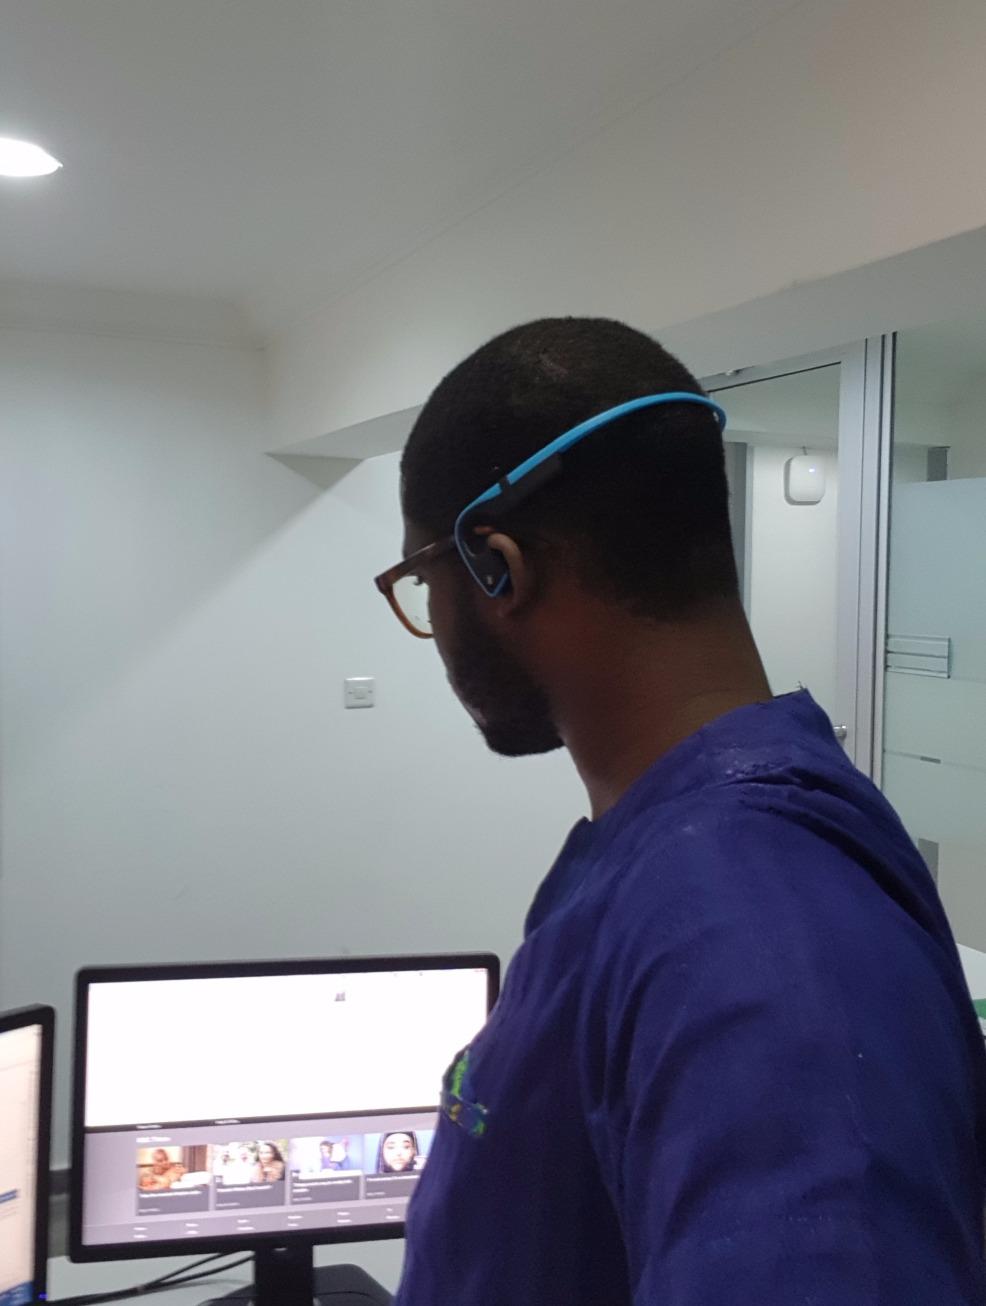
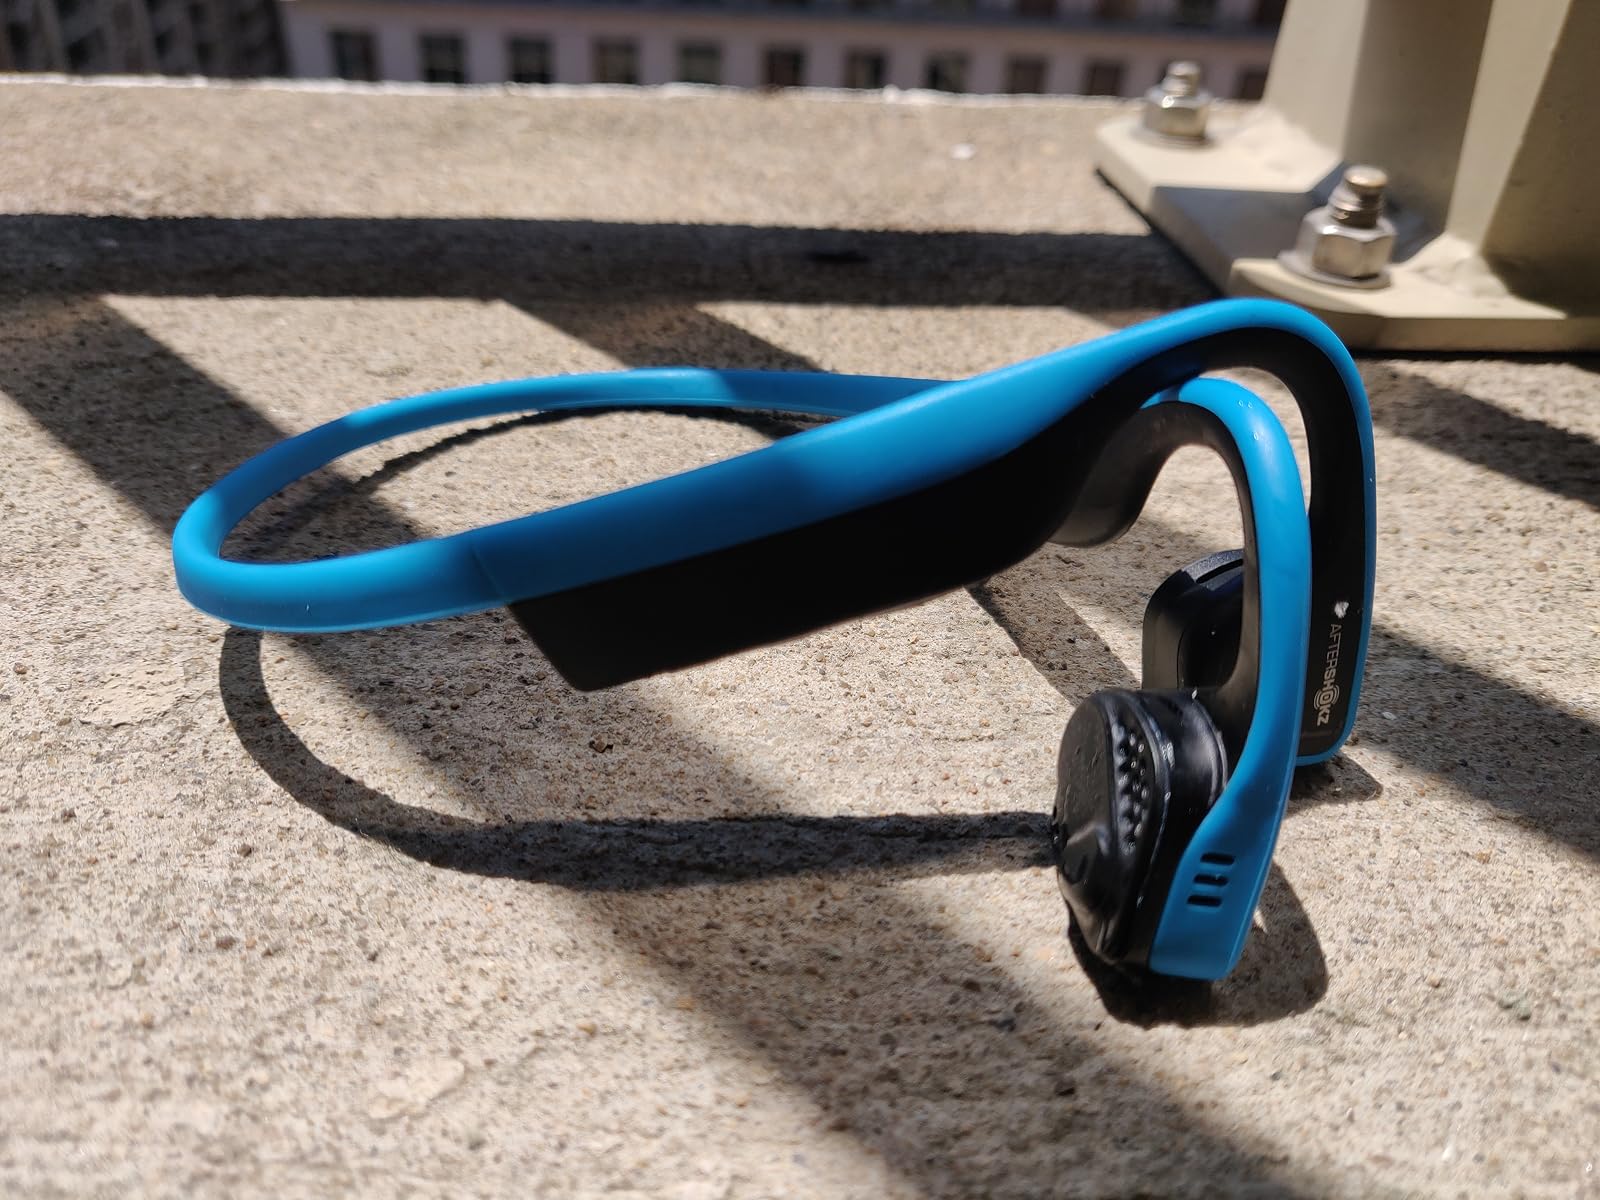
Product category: headphones
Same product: yes